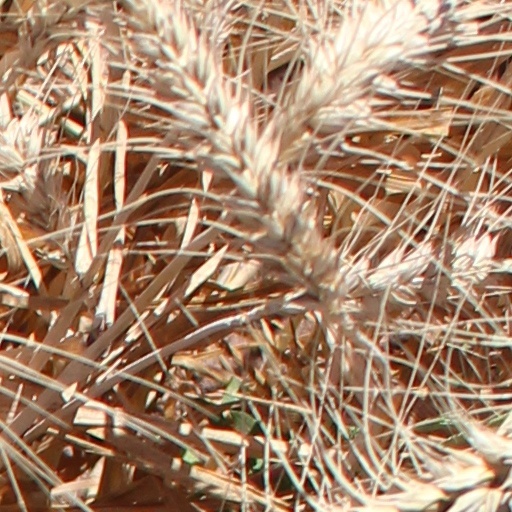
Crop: wheat